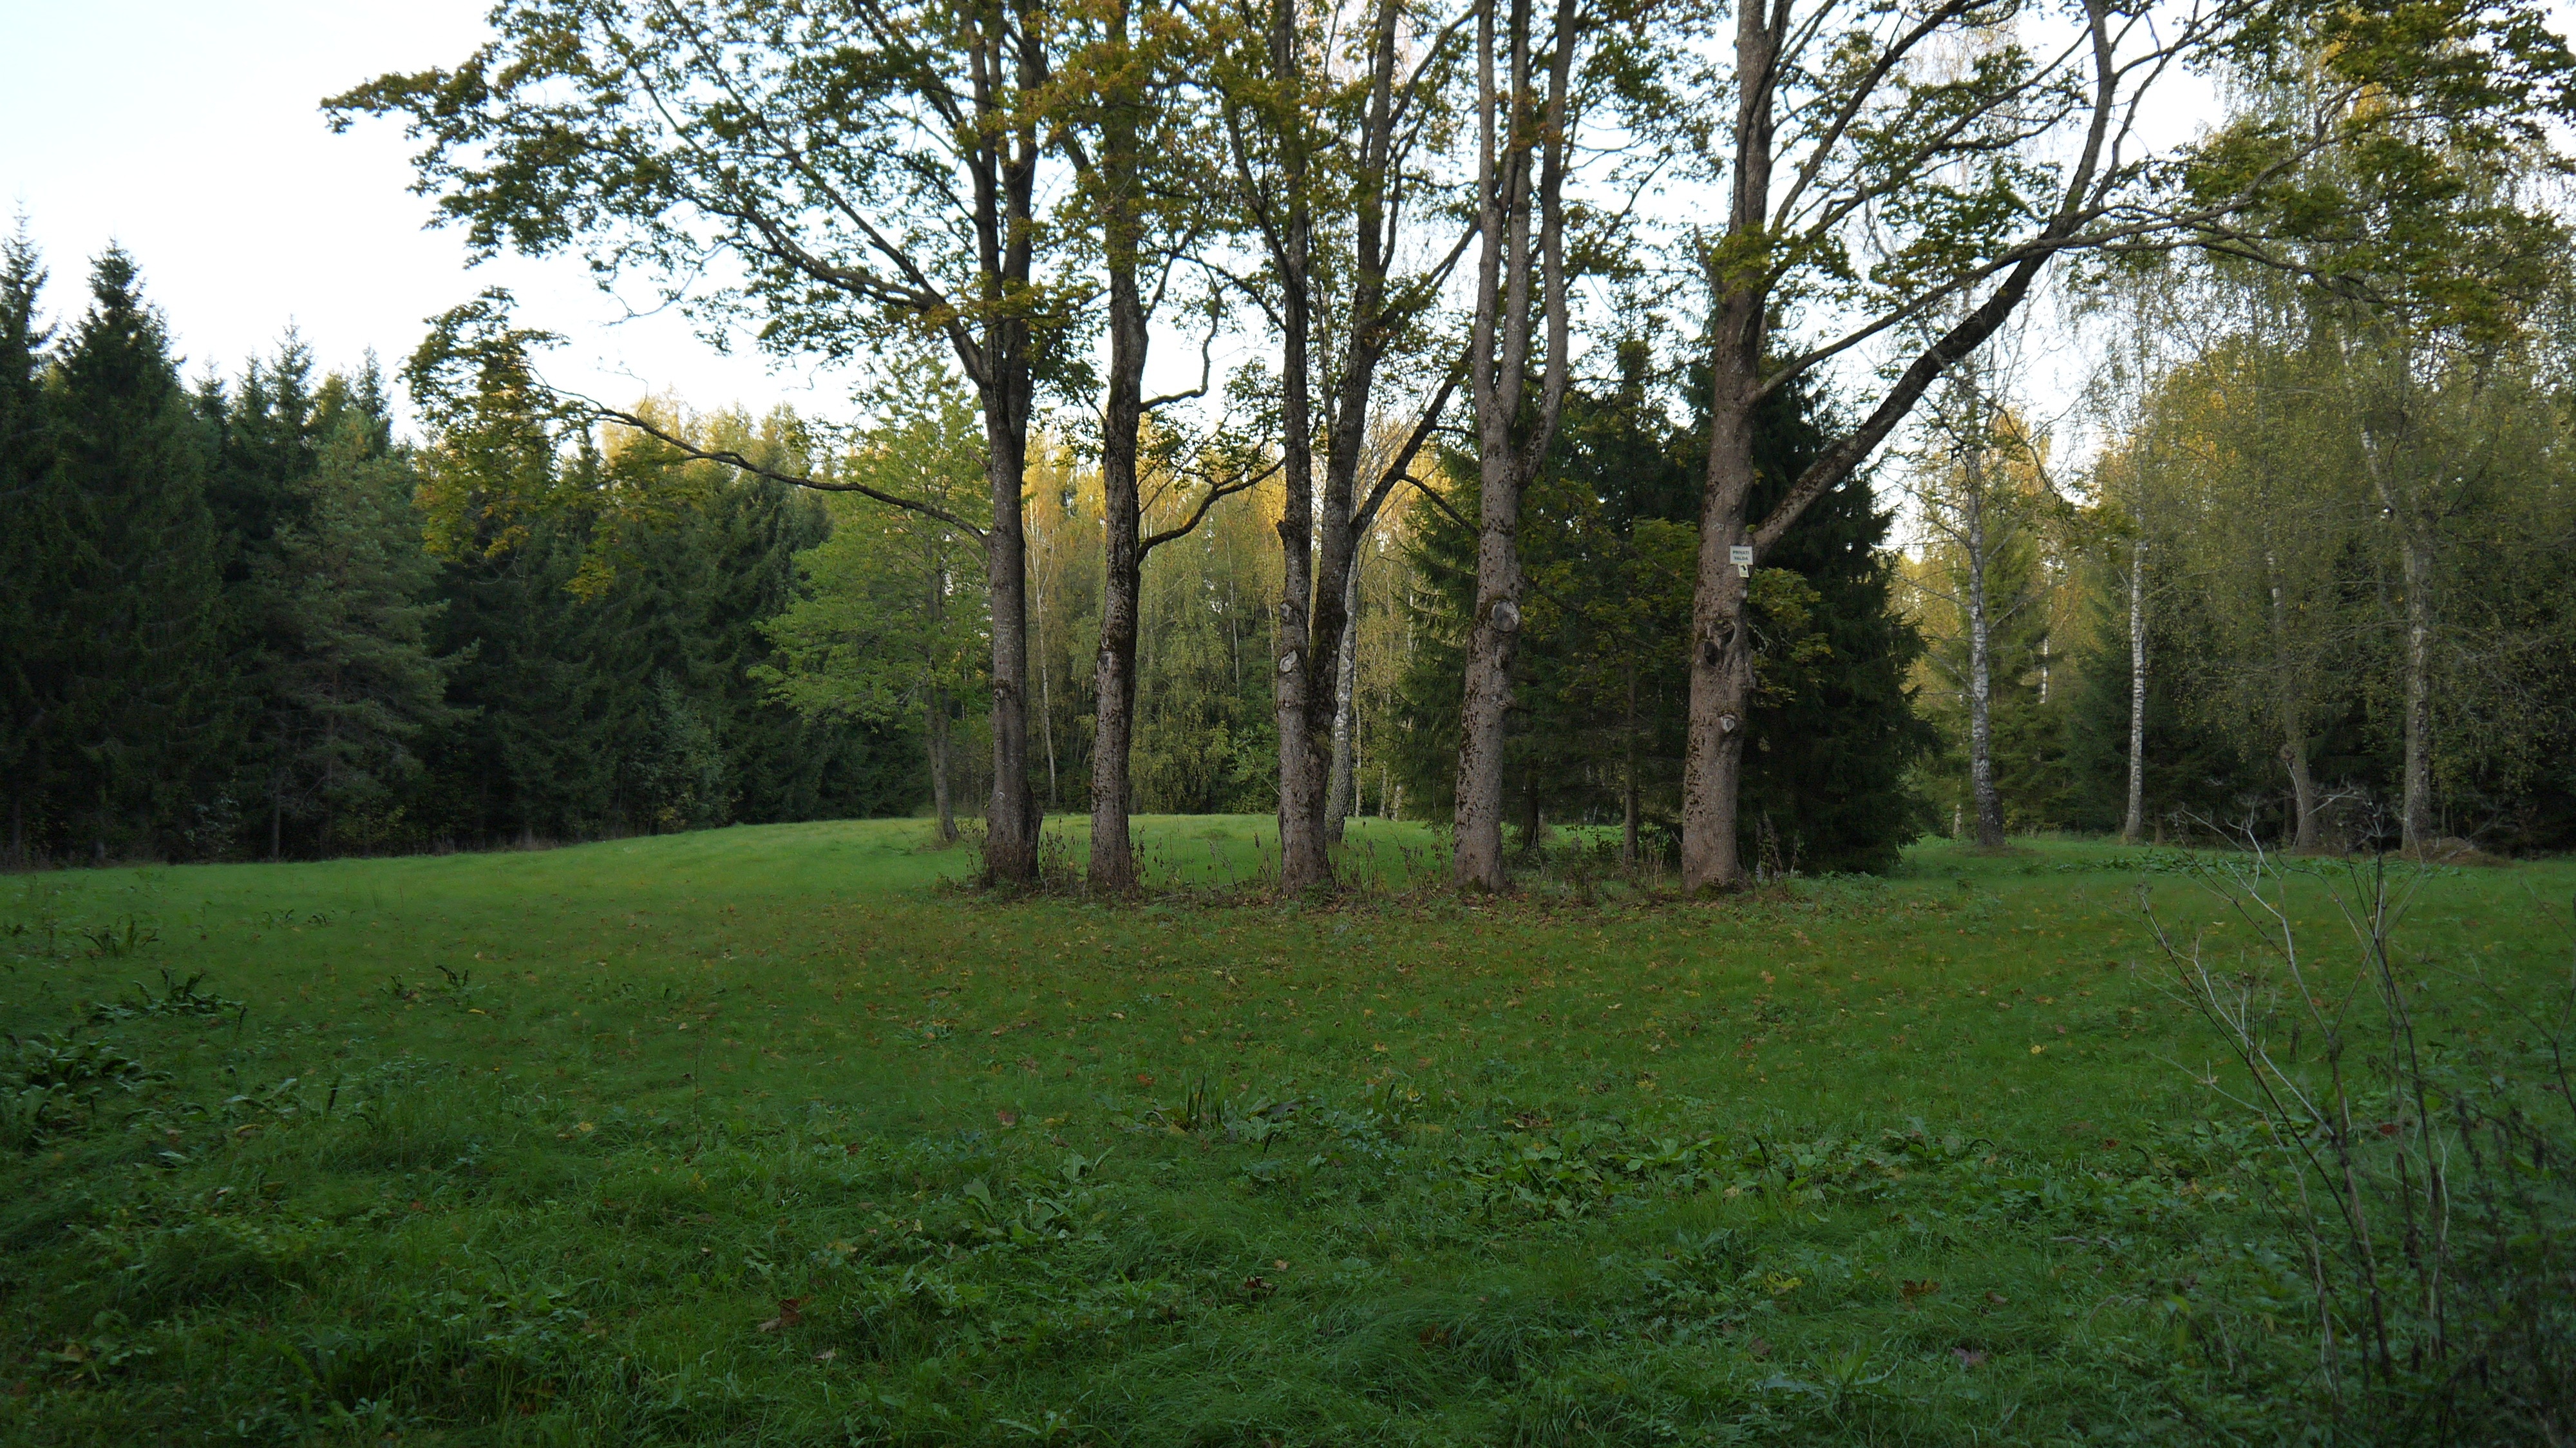
tree, forest, grass, plant, lawn, meadow, sunlight, leaf, summer, green, pasture, natural, park, trees, woods, plantation, woodland, habitat, ecosystem, rural area, biome, natural environment, woody plant, temperate broadleaf and mixed forest, temperate coniferous forest, land lot